Marco Rubio

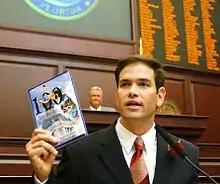
Then Speaker-Designate Rubio challenging Florida House colleagues to help write "100 Innovative Ideas For Florida's Future" in September 2005

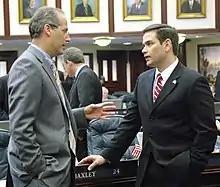
Rubio with Democratic leader Dan Gelber in 2007

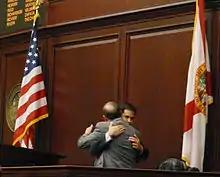
Florida House Speaker Rubio and Senate President Ken Pruitt embrace after the Florida House's unanimous approval of the Florida Senate's resolution to formally express deep regret for slavery in March 2008.

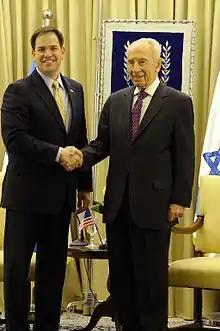
Rubio with Israeli president Shimon Peres during a trip to Israel in February 2013

On September 13, 2005, at age 34, Rubio became speaker after state representatives Dennis Baxley, Jeff Kottkamp, and Dennis A. Ross dropped out. He was sworn in a year later, in November 2006. He became the first Cuban American to be speaker of the Florida House of Representatives, and would remain speaker until November 2008.